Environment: real
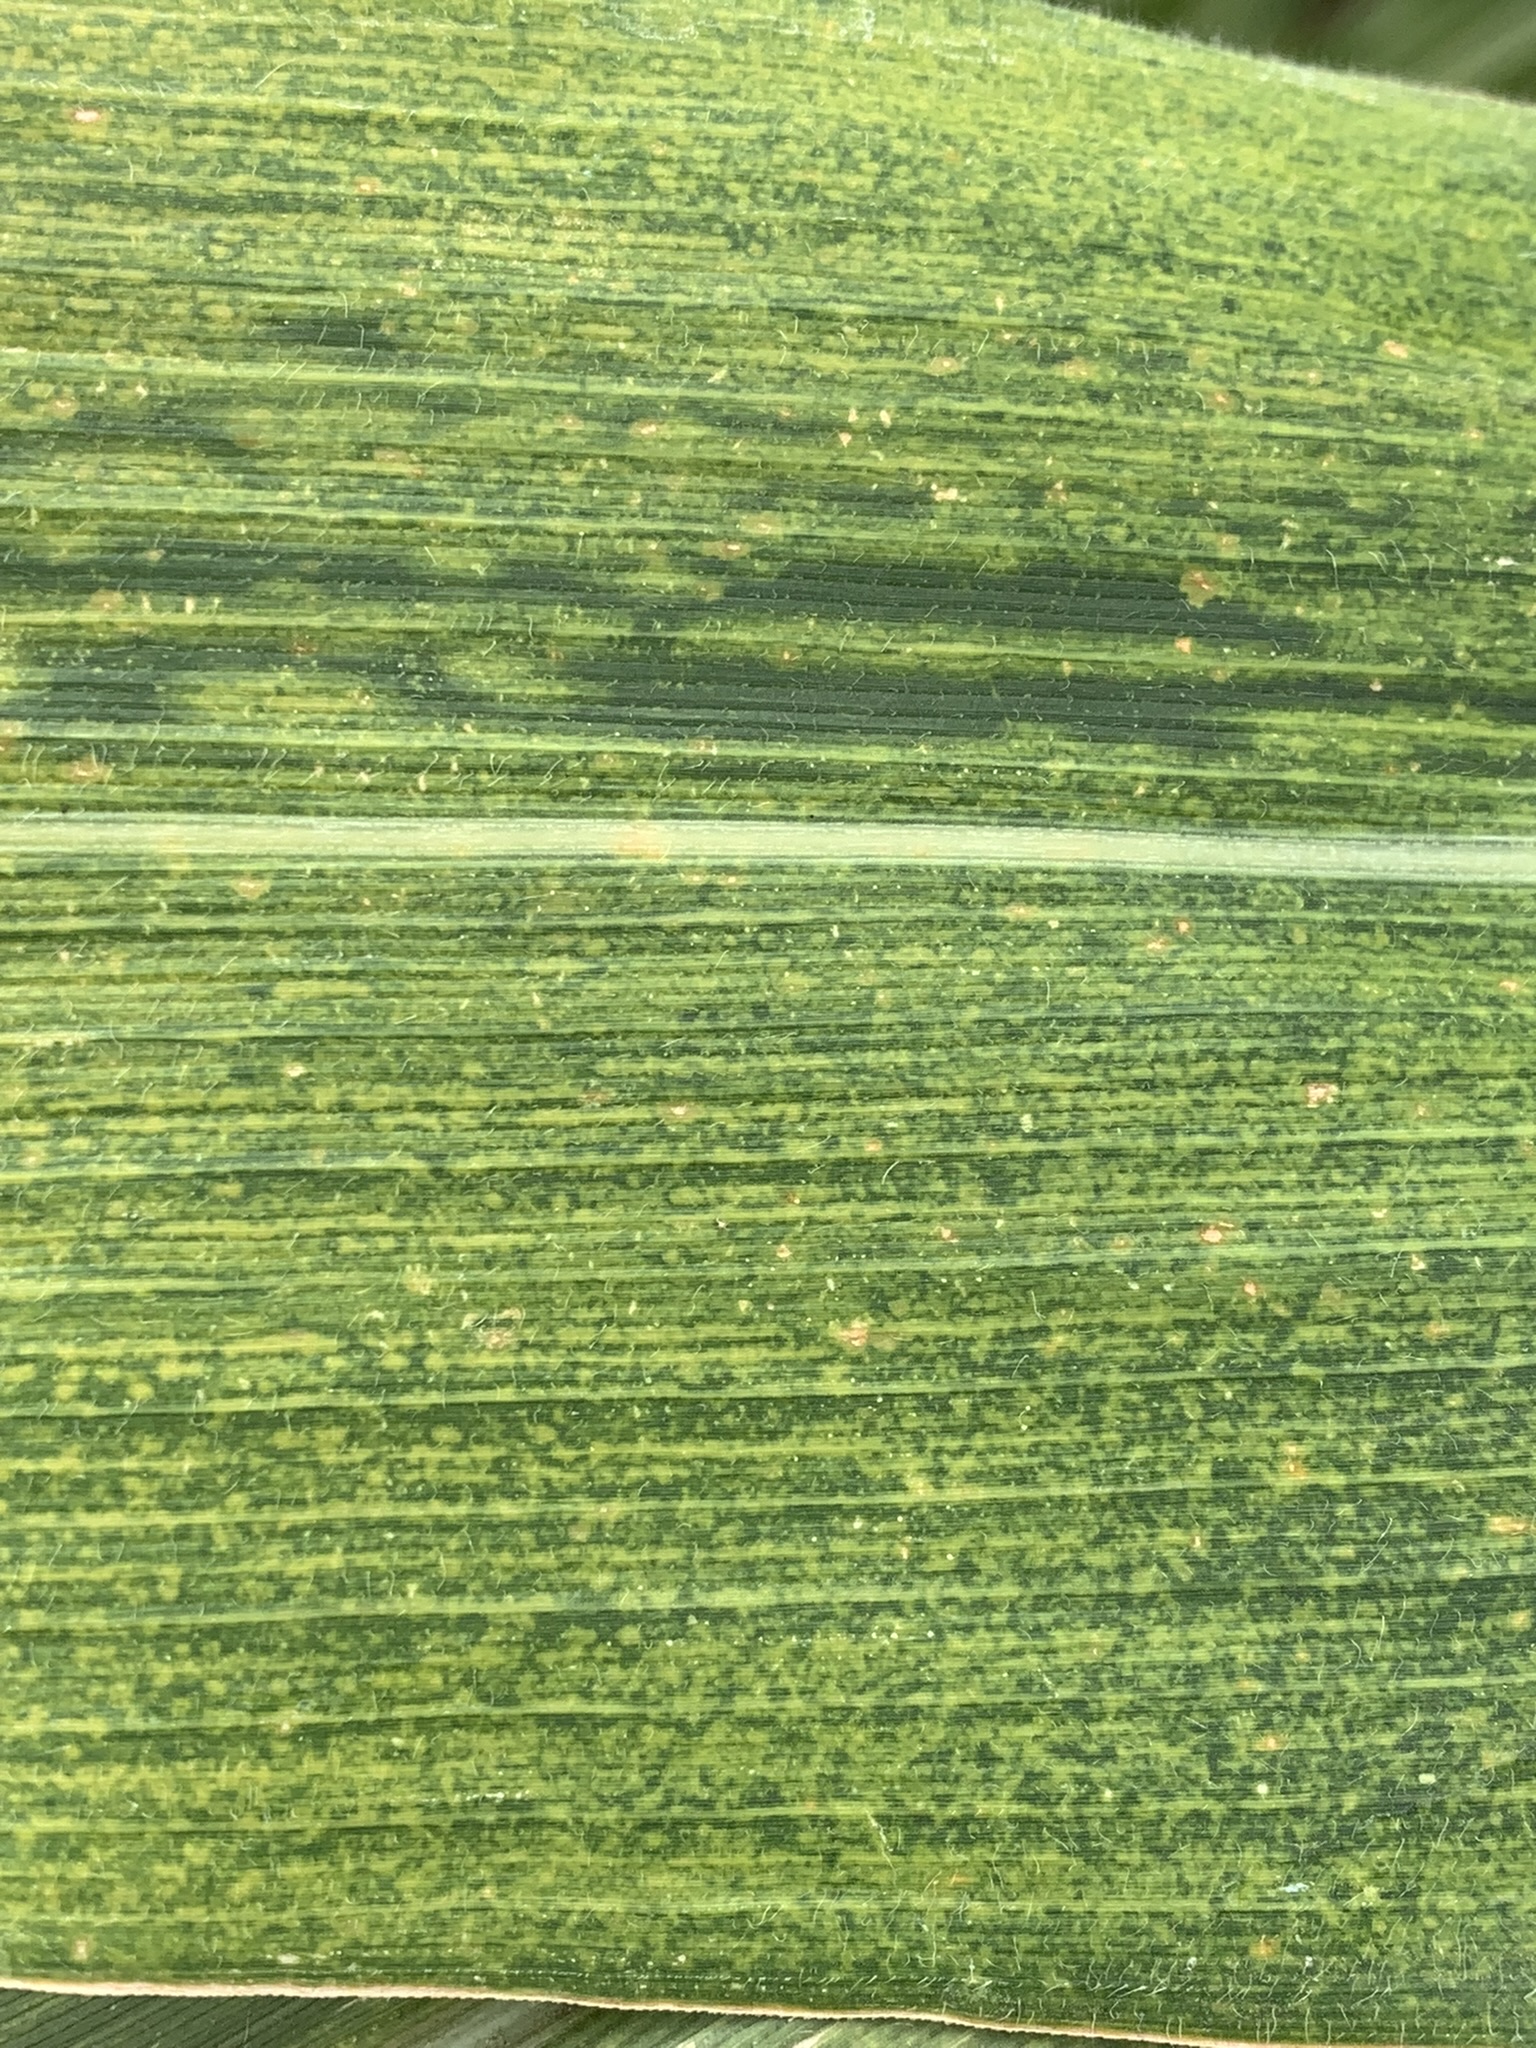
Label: lethal_necrosis